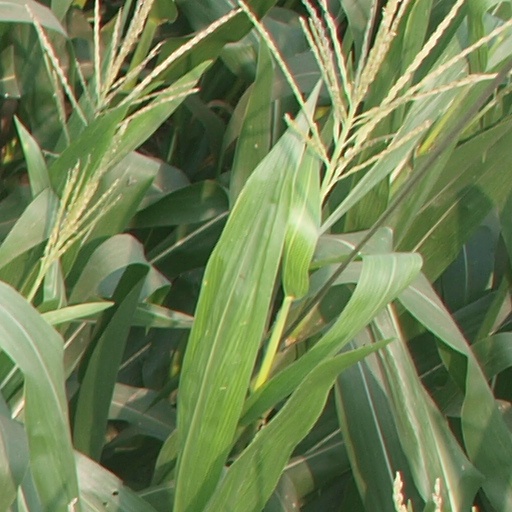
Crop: maize; corn